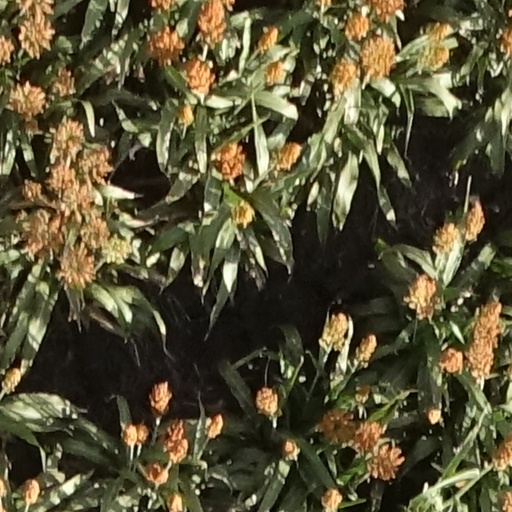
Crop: sorghum